Goshainganj

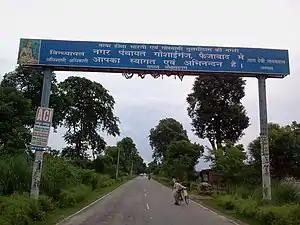
Gateway to Goshainganj from Ayodhya

Goshainganj is situated along Nawab Yusuf Road (Ayodhya to Jaunpur road) and is well connected to other towns and cities.